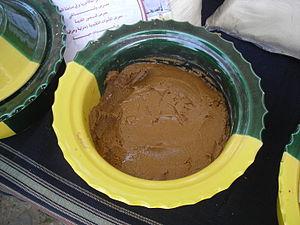
La bsissa est un mets originaire du Maghreb, plus précisément de Tunisie, de Libye et d'Algérie.